Michael O'Flanagan

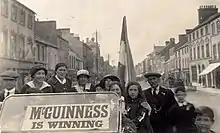
South Longford by-election, May 1917.

On 25 November 1915, O'Flanagan delivered a lecture entitled "God Save Ireland" to a packed audience in St. Mary's Hall, Belfast at a commemoration for the Manchester Martyrs.